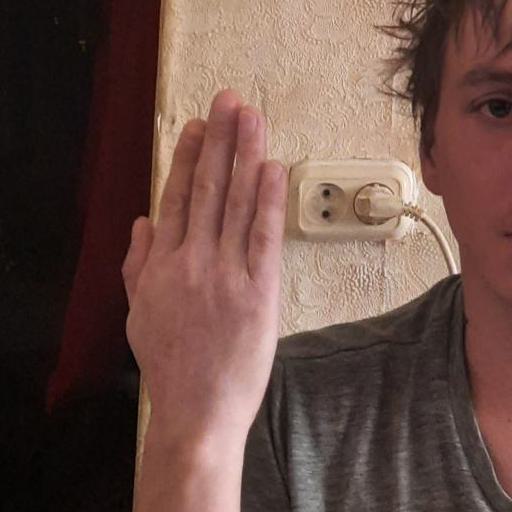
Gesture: stop_inverted